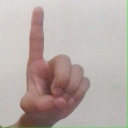
अक्षर: ड